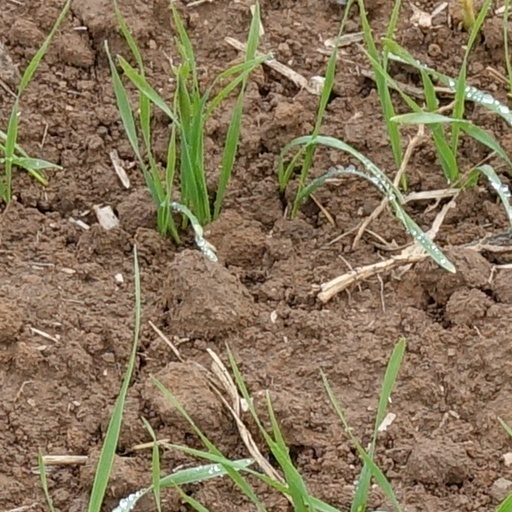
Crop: wheat